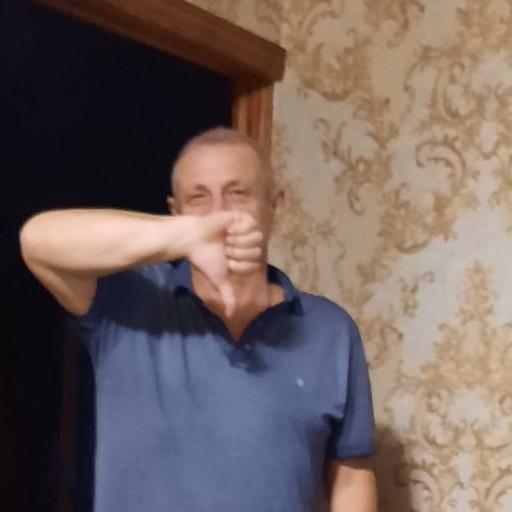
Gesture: dislike